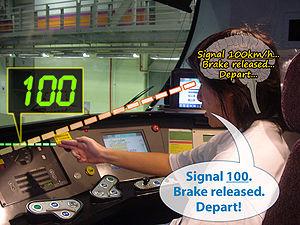
Le pointage-et-appel est une méthode de sécurité au travail pour permettre d'éviter les erreurs en désignant les indicateurs importants et en désignant leur état à voix haute. C'est une pratique commune au Japon qui peut aussi être désignée sous le nom de shisa kakunin kanko ou yubisashi koshō. Faire des gestes et indiquer ces actions à voix haute permet de rester concentré sur sa tâche.